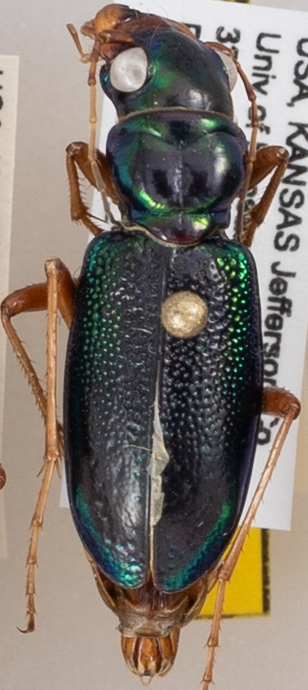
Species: Tetracha virginica
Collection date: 2021-08-24
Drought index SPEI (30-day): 0.862
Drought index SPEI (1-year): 0.06
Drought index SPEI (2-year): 0.48